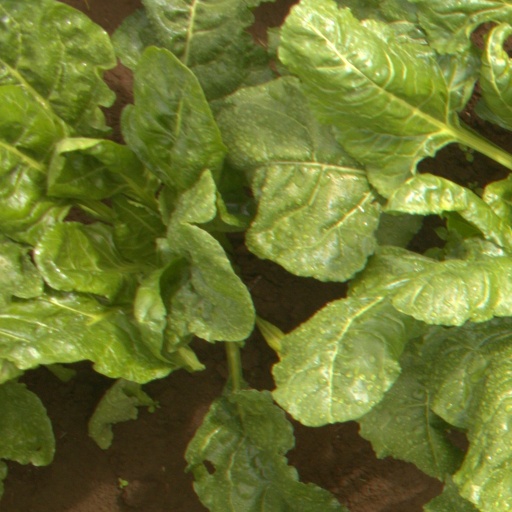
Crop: sugar beet